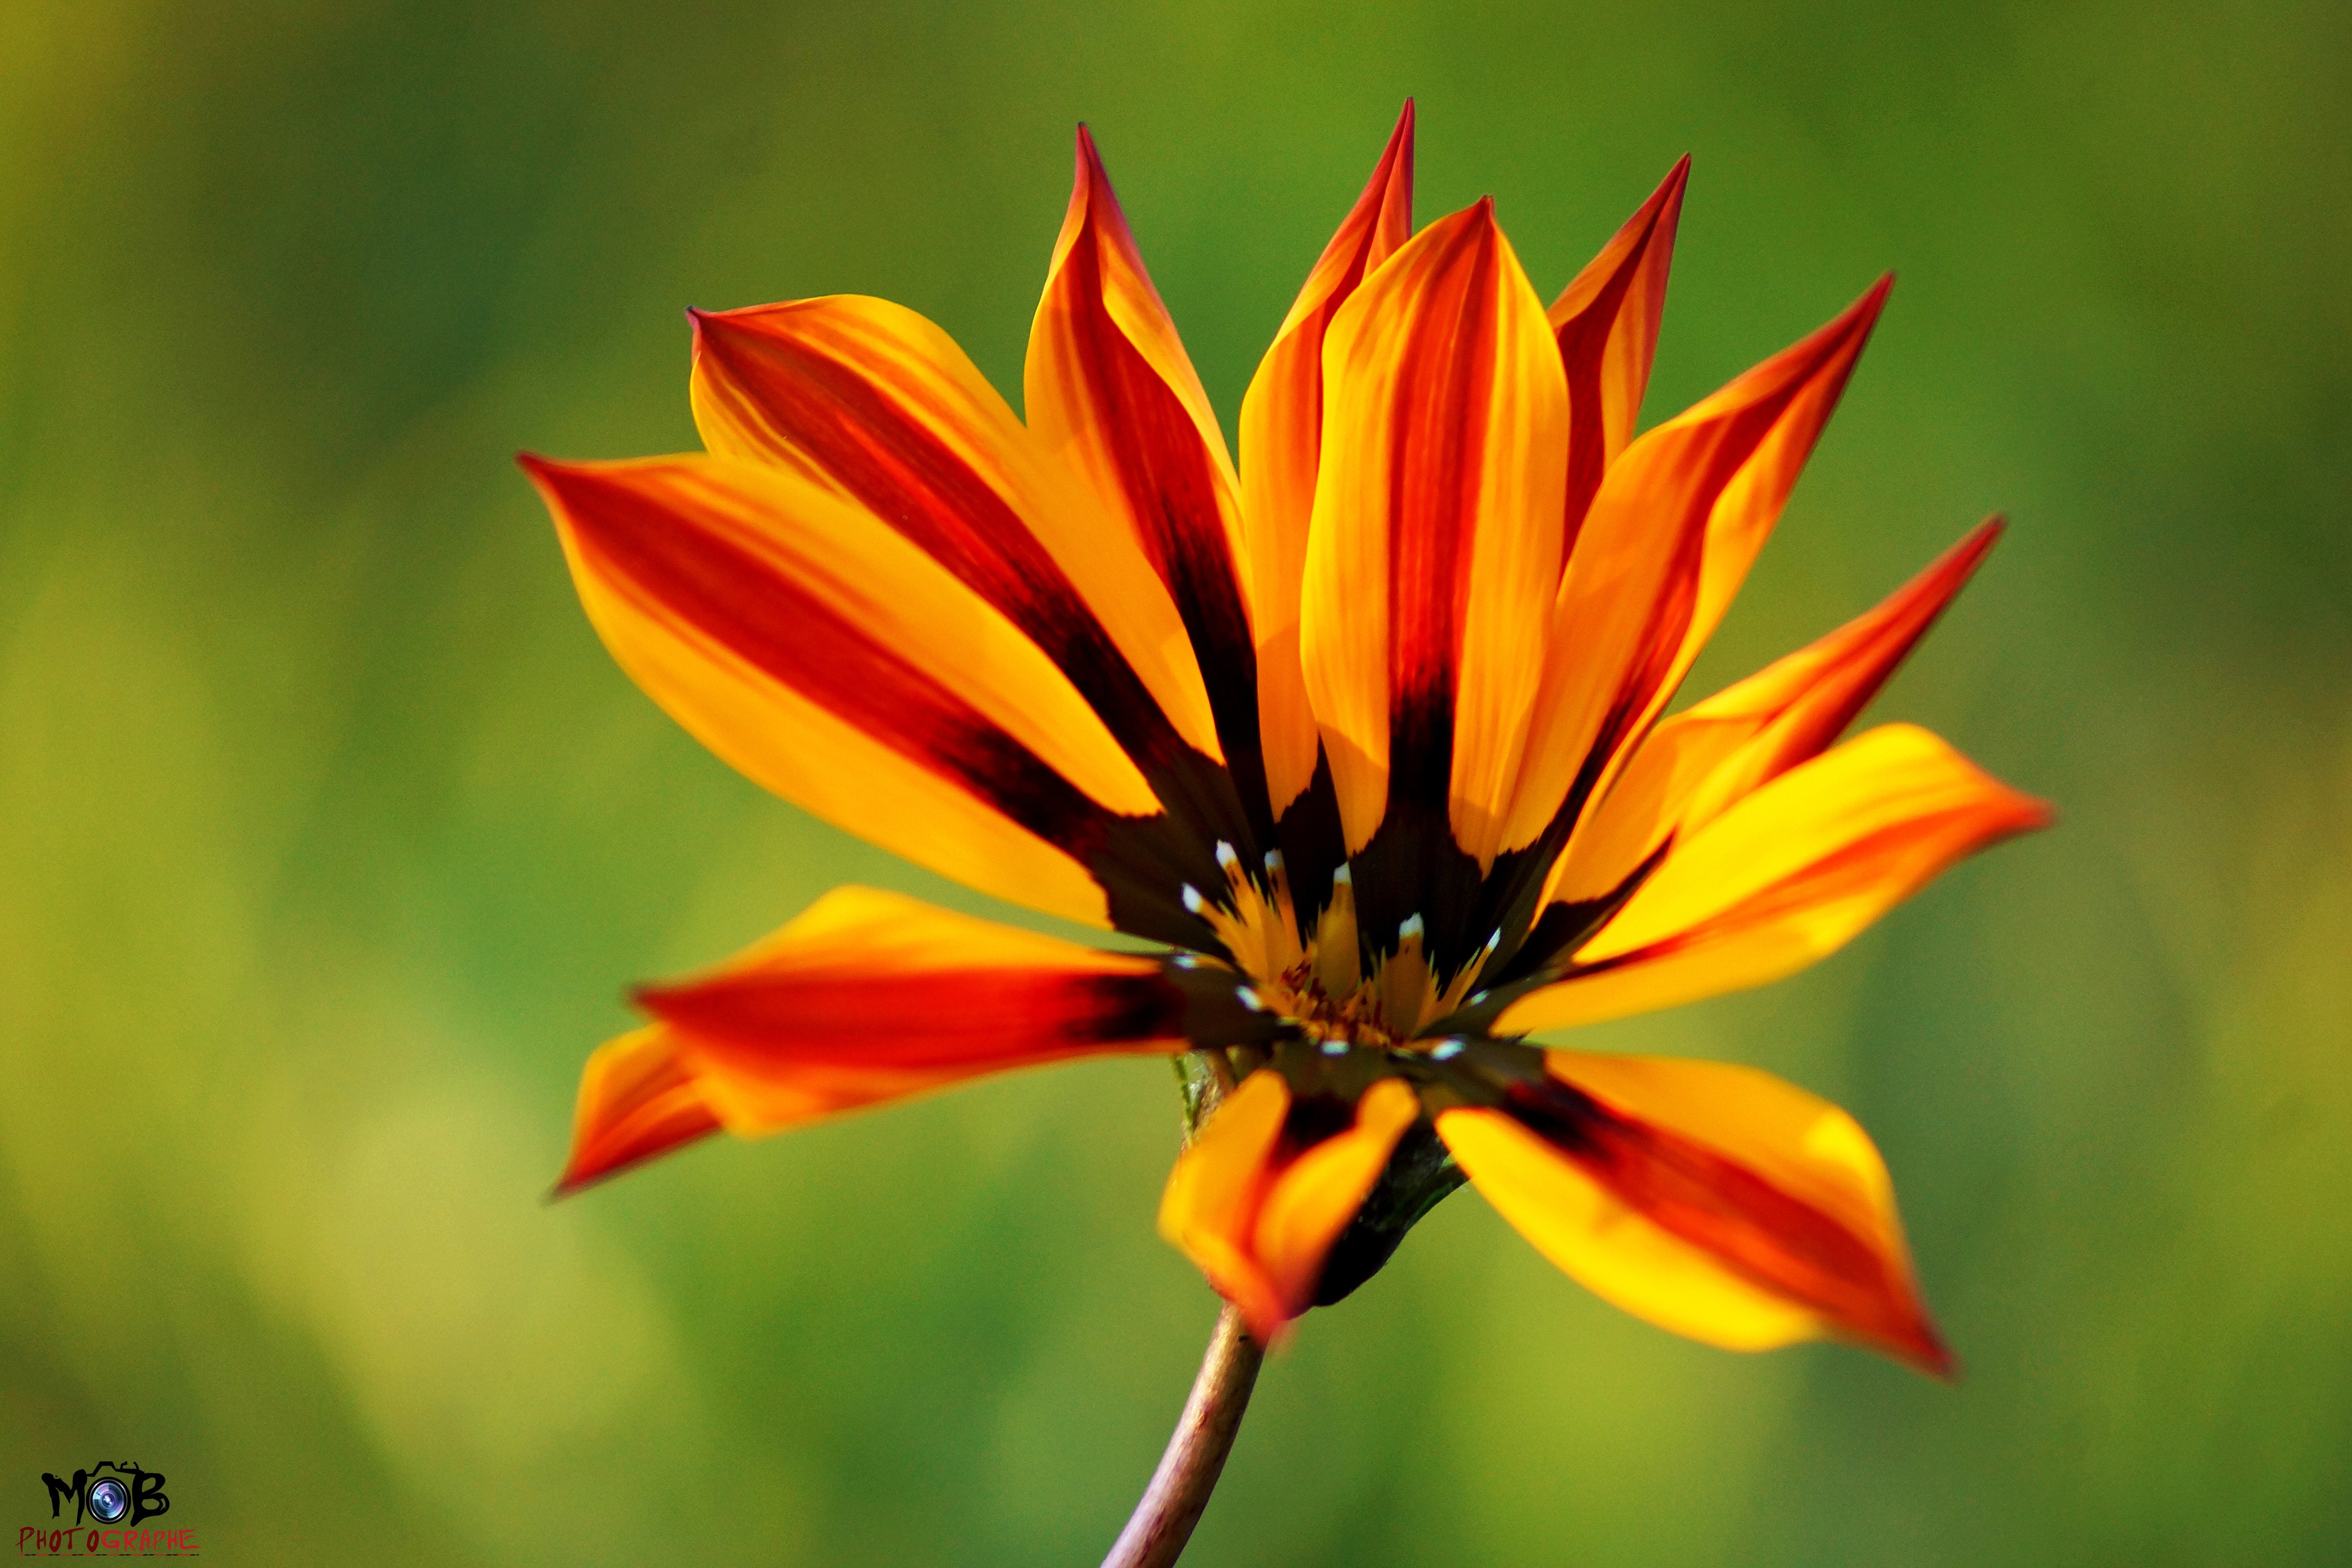
nature, plant, sunlight, leaf, flower, petal, botany, yellow, flora, wildflower, close up, nectar, macro photography, flowering plant, daisy family, plant stem, land plant